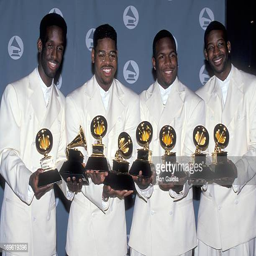
boy band artist attend awards